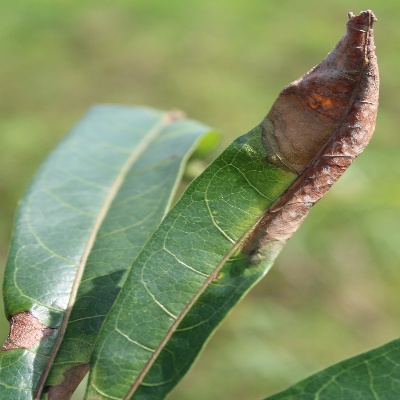
Crop: Cassava
Condition: bacterial blight